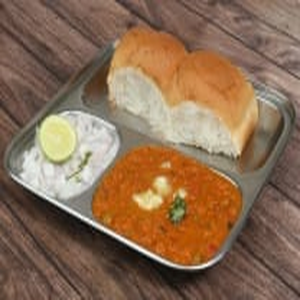
Dish: pavbhaji